Walter de Camp

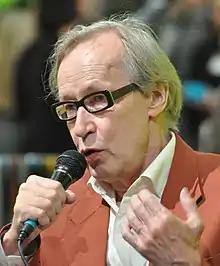
Walter de Camp

Walter de Camp (born "Kari Lempinen"; d. 5 April 2017) was a Finnish writer. He wrote about partying, restaurants and celebrities in the Finnish City magazine. There is also a drink named Walter de Camp after the writer. It was designed by Jasu Piasecki after the short description given by the writer: "It has to contain whiskey, be a short drink and taste really good."